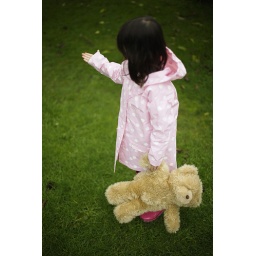
Five year old girl in pink raincoat with teddy bear holds out her hand and feels for rain.